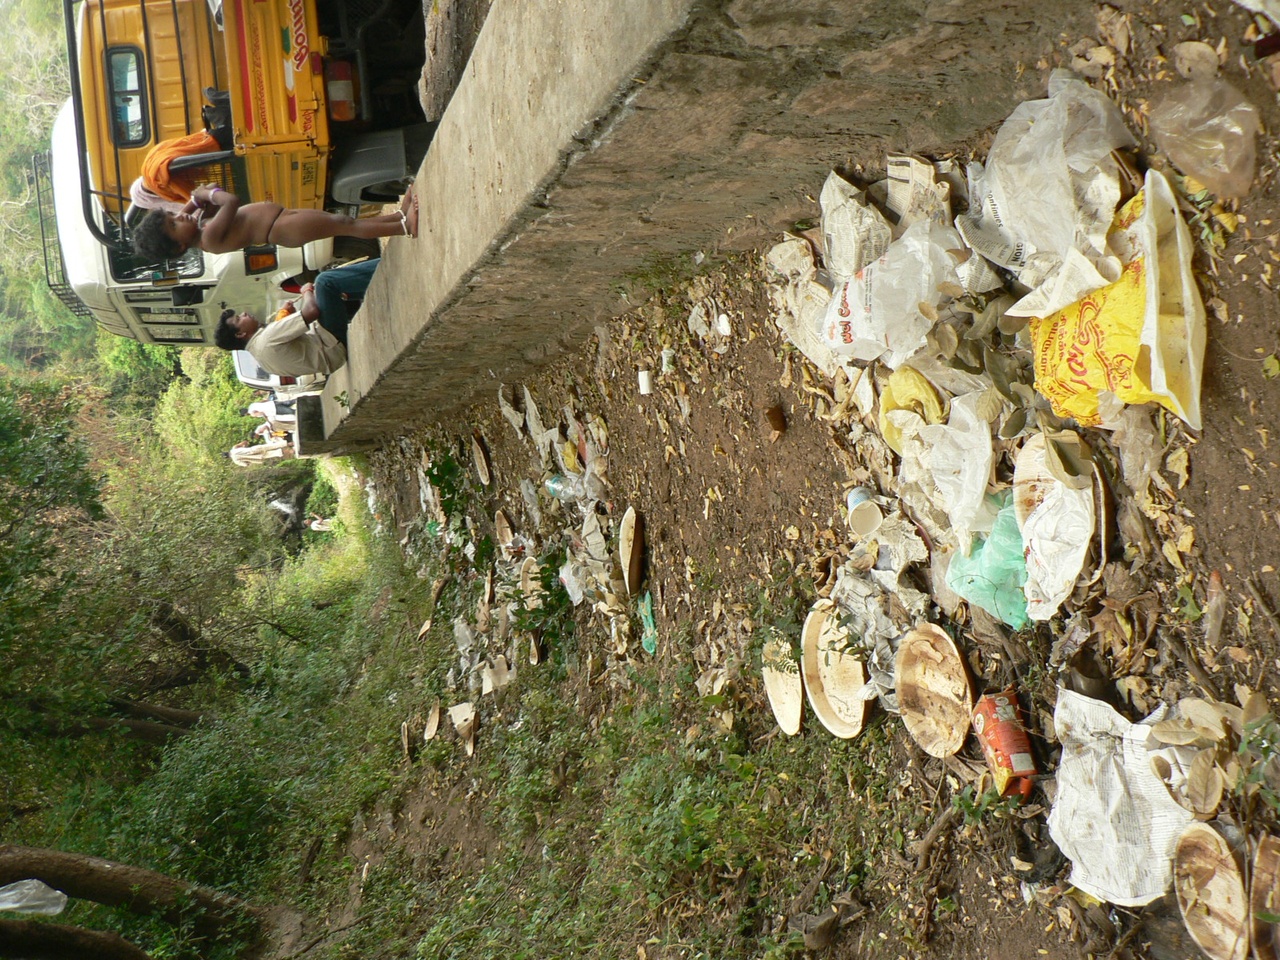
Garbage dumped by tourists near Monkey Falls along road through Anamalai Tiger Reserve, India